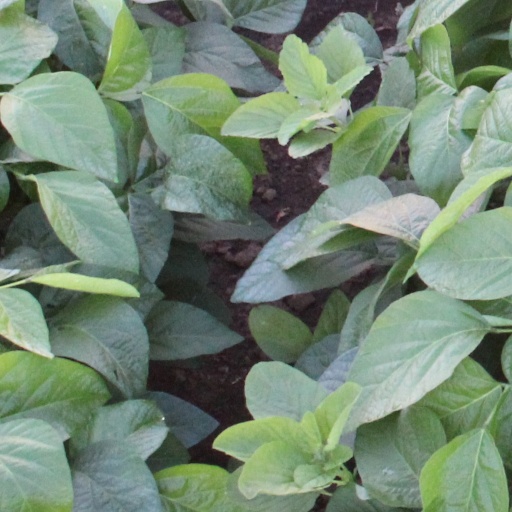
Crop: soybean